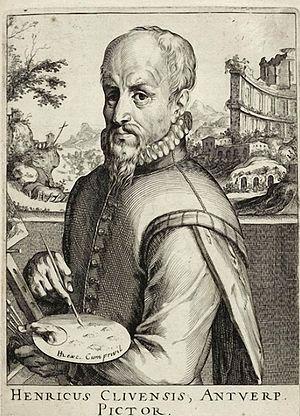
Hendrik III van Cleve, né en 1525 et mort en 1589 à Anvers, est un peintre, dessinateur et concepteur d'estampes flamand de la Renaissance. Il est connu pour ses vues topographiques, notamment ses vues de Rome et le Vatican, ainsi que pour ses paysages imaginaires. Traditionnellement, un grand nombre de représentations de la construction de la tour de Babel lui ont été attribuées, mais la plupart d’entre elles sont maintenant attribuées à des peintres flamands anonymes, désignés collectivement comme « Le groupe Hendrik III van Cleve ».